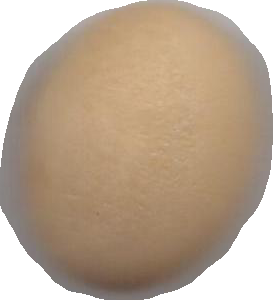
Variety: Dega